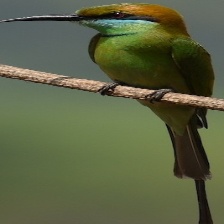
Species: ASIAN GREEN BEE EATER
Scientific name: MEROPS ORIENTALIS
ImageNet parent category: bee_eater